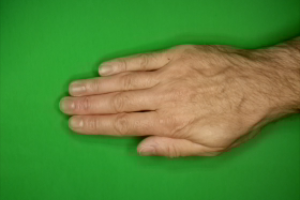
Label: paper